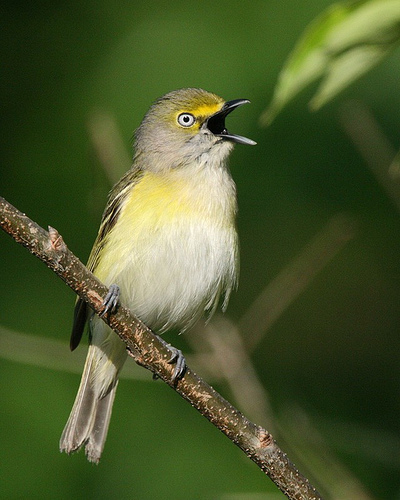
this bird has a distinctive blue eye; its toes are arranged with three in front and one in back; tip of tail splits slightly in two; face is gray with yellow marking.
this bird has a yellow crown, a white belly and a black bill.
a small gray bird with yellow markings and light eyes.
this bird has a white belly and breast with a yellow and gray crown.
a yellowing eyering and sides, this foul has a salt and pepper look: grey head and chest with black and white coverts and secondaries.
this bird has a bright yellow eye ring and superciliary with a lighter yellow side.
the small bird is white in color with a yellow eyebrow and a black beak.
the bird has a crown that is yellow in color and white eyes.
this bird is white and gray in color, and has a black beak.
this bird is gray and yellow in color, and has a curved black beak.
Species: White Eyed Vireo